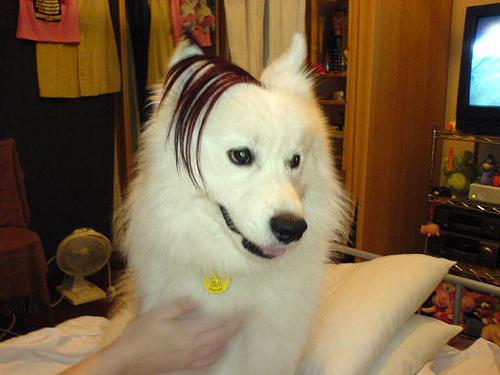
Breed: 2192-n000088-Samoyed